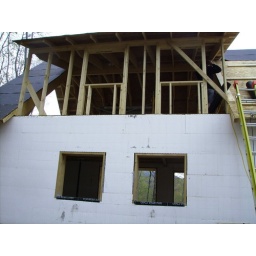
The left window will serve the bathroom, while the right will be centered in the bed alcove.